Emmett N. Parker

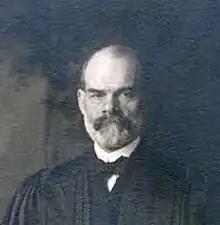
Justice Emmett Parker of the 1910 Washington Supreme Court.

Emmett Newton Parker (1859 – December 8, 1939) was a justice of the Washington Supreme Court from 1909 to 1933.